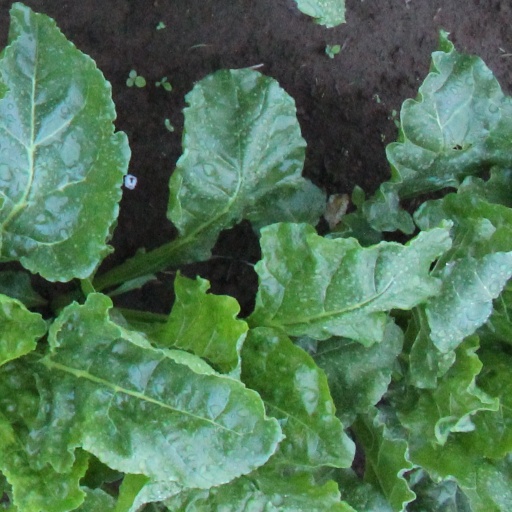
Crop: sugar beet